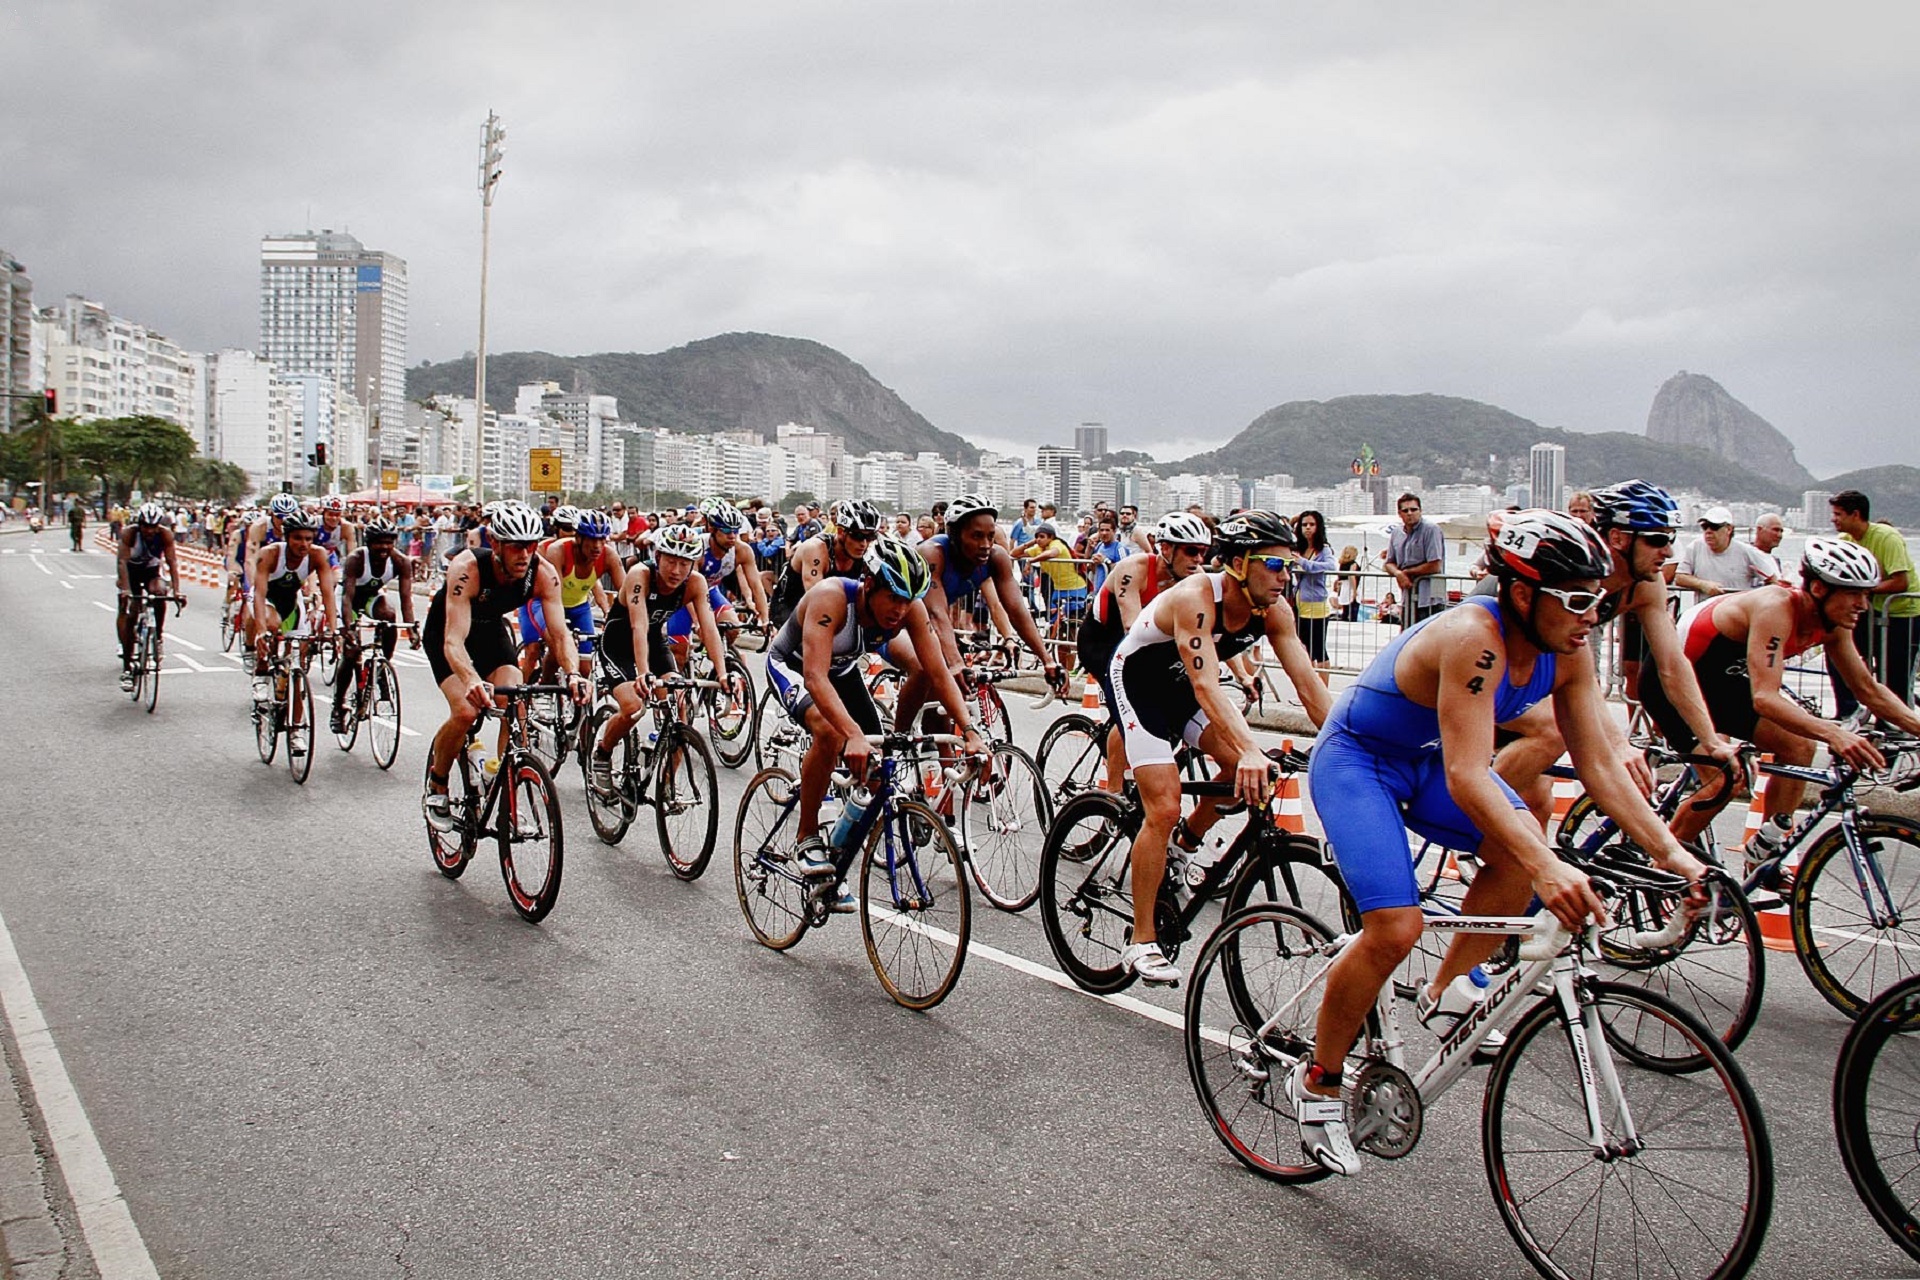
sport, bicycle, bike, military, vehicle, speed, tourism, fitness, activity, sports equipment, outdoors, cycling, race, competition, sports, endurance, games, athletes, triathlon, cyclists, countries, tours, road cycling, bicycle racing, road bicycle, endurance sports, racing bicycle, road bicycle racing, duathlon